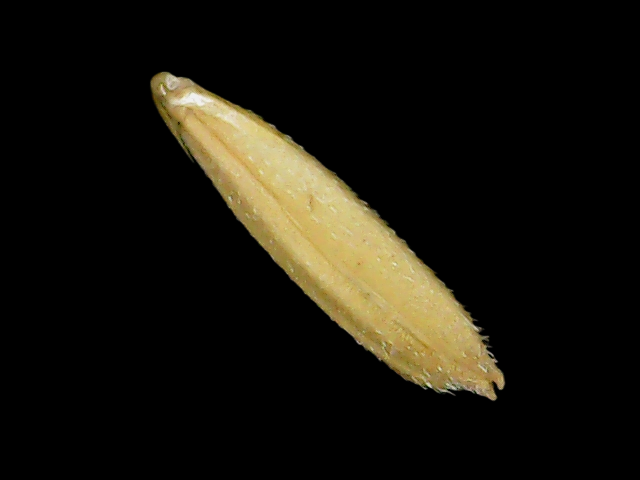
Rice variety: Binadhan14